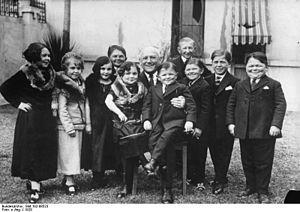
Harry Earles, de son vrai nom Kurt Fritz Schneider, est un artiste de cirque et un acteur de cinéma américain. Il est surtout connu pour son rôle de Hans dans La Monstrueuse Parade de Tod Browning. La vie de Harry Earles est étroitement liée à celle de trois de ses sœurs, et en partie à leur taille peu commune.